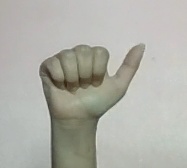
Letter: dhad